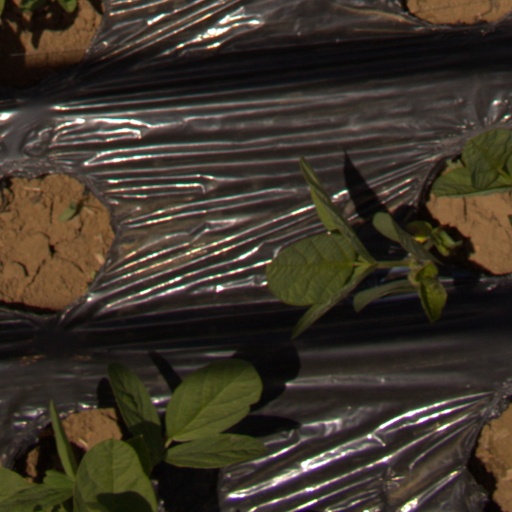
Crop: Jerusalem artichoke